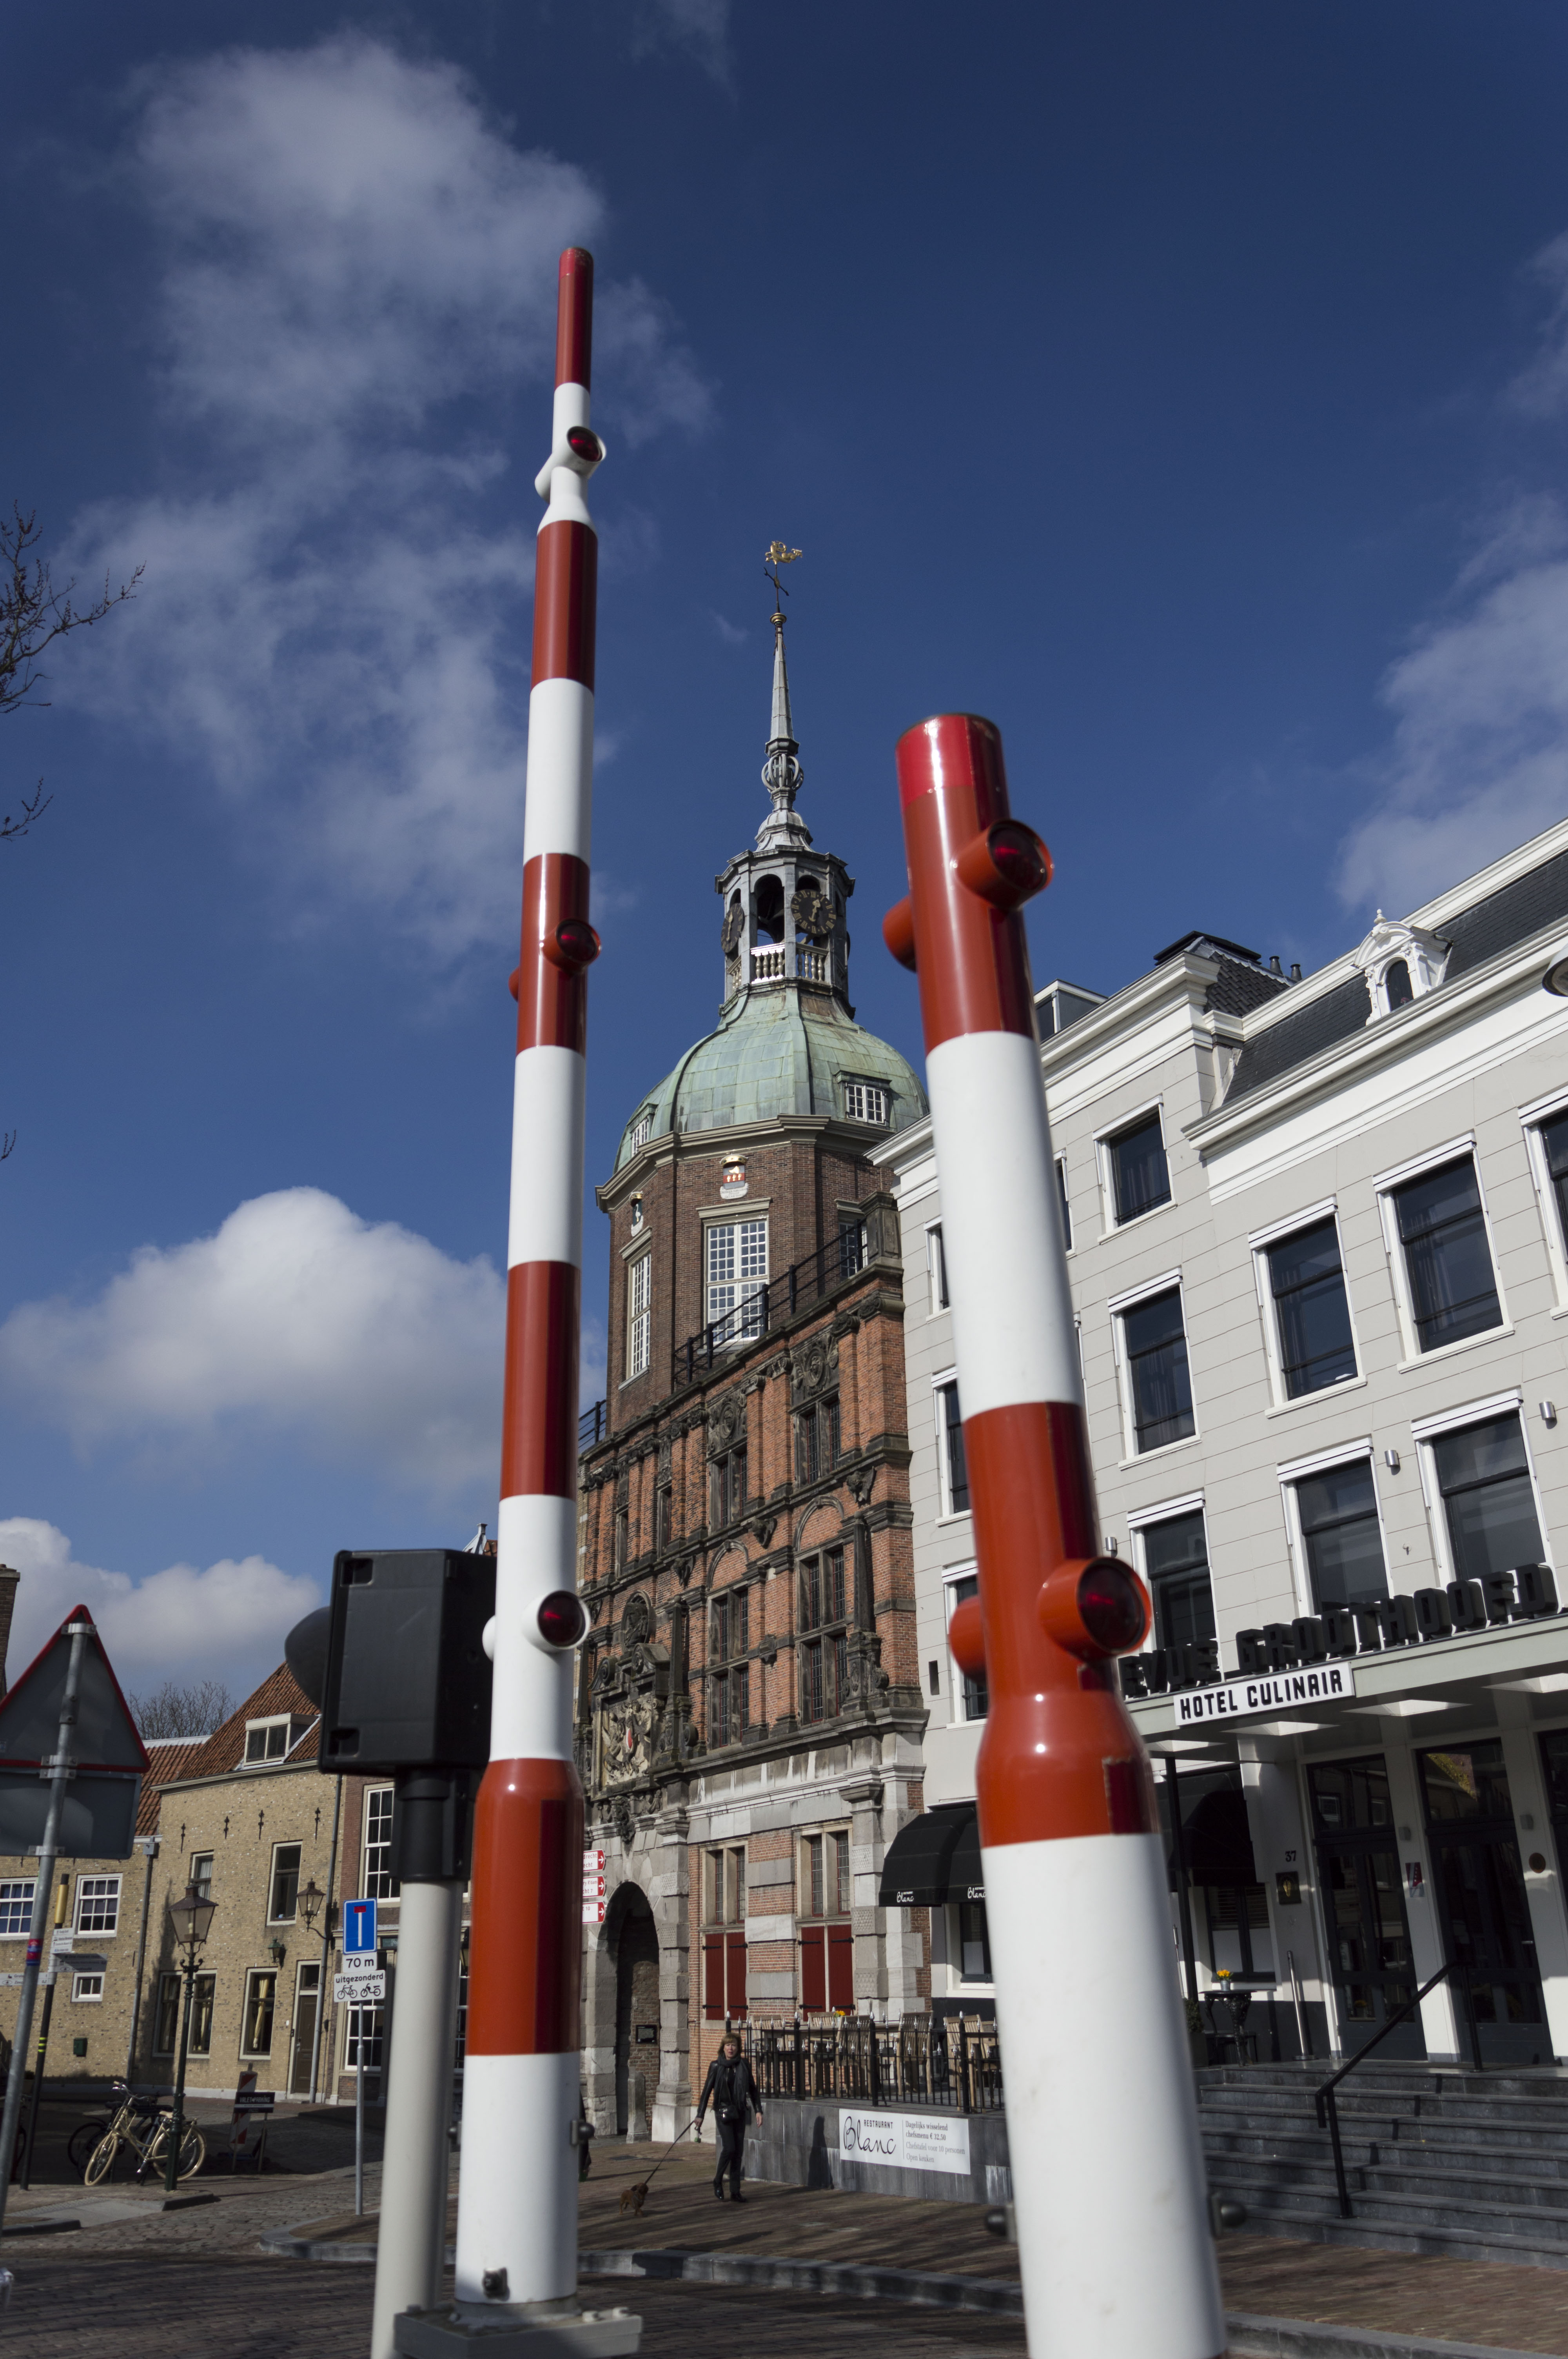
outdoor, architecture, photography, building, urban, photo, aircraft, vehicle, tower, mast, nikon, historic, rocket, holland, nederland, netherlands, dutch, outdoorphotography, picture, photograph, fotos, foto, fotografie, urbanphotography, wolken, paulvandevelde, pdvandevelde, padagudaloma, landschapsfotografie, dordrecht, stadsfotografie, nederlandinfotos, historisch, stadswandeling, architectuur, pvdvfotografie, pdvandeveldedordrecht, diep, rondjedordt, dedordtevaer, dutchphotography, nederlandsefotografie, dutchphotogaraphy, totallydutch, fotografienederland, hollandsefotografie, fotografieholland, dordtmonumenteel, fotosdordrecht, fotosvandordrecht, erfgoedcentrumdiep, openmonumentendag, fotovandeweek, dordrechtmonumenteel, groothoofdspoort, toren, slagboom, boombrug, spacecraft, atmosphere of earth